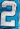
Number: 2